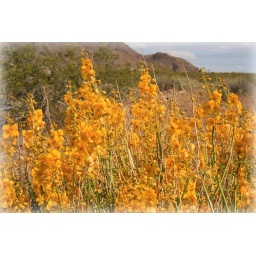
Brilliant yellow flowers in the desert